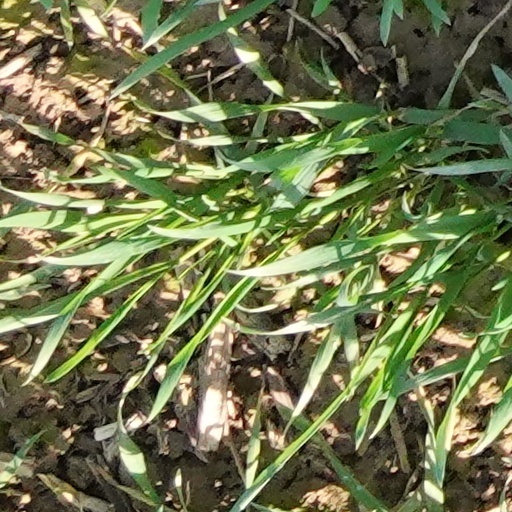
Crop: wheat